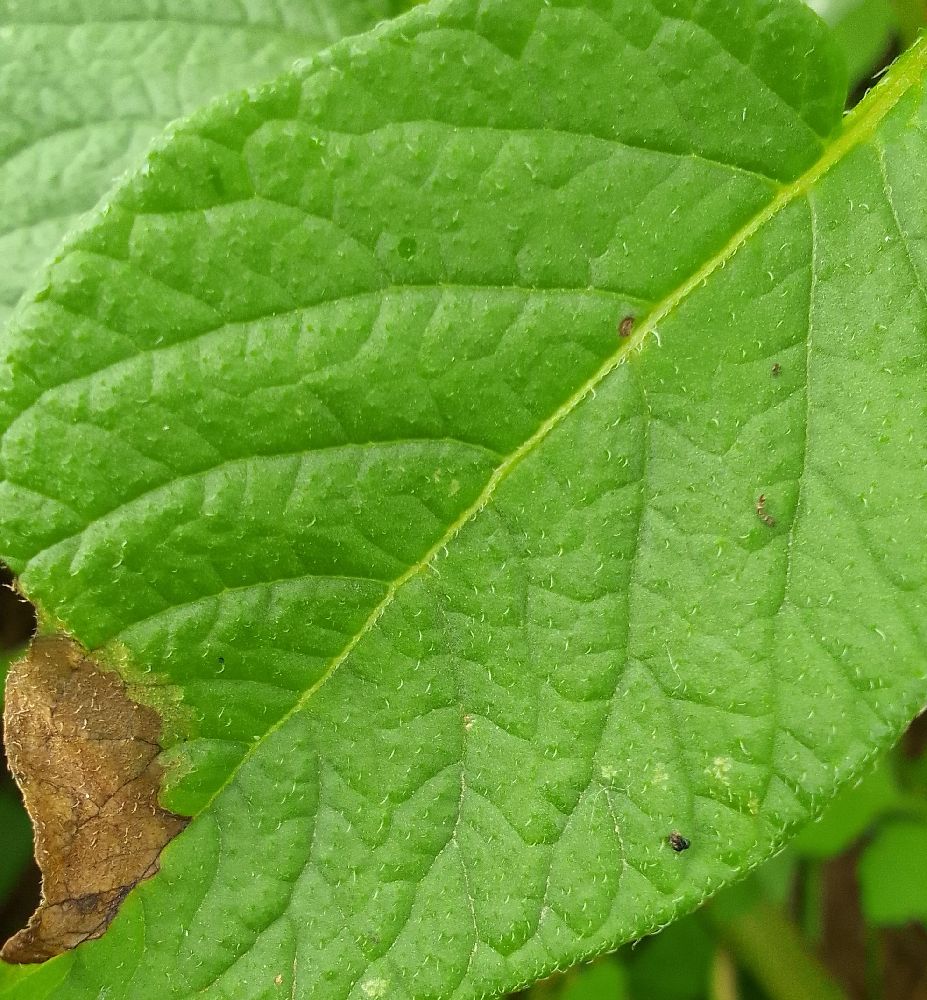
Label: Late blight